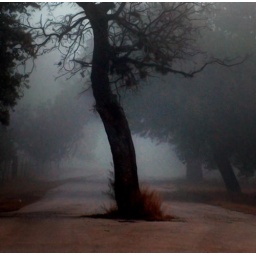
there's another tree in the road